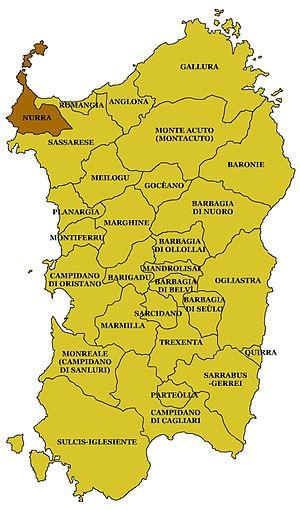
Nurra est une zone géographique située dans la partie nord-ouest de la Sardaigne. Elle est généralement définie par les villes de Sassari, Porto Torres et Alghero ainsi que la mer de Sardaigne.